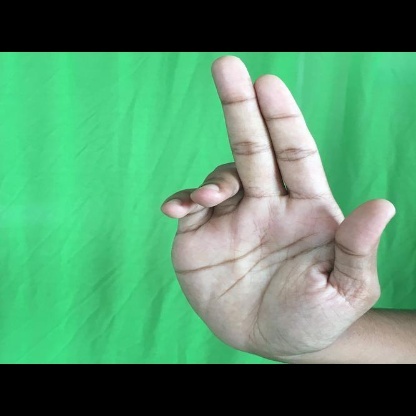
Mudra: Ardhapathaka